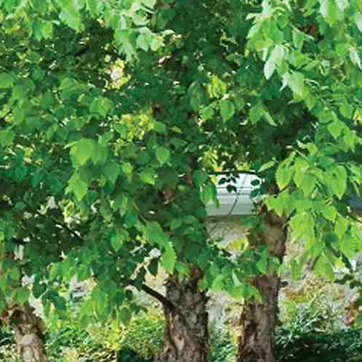
Material: foliage